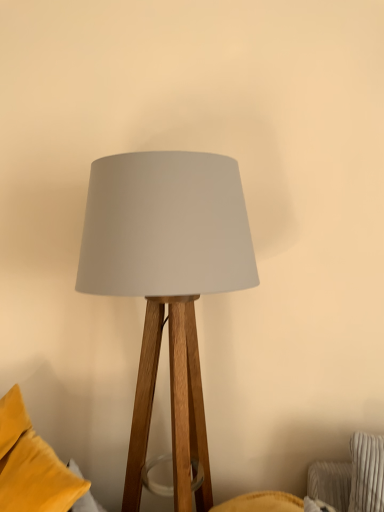
Question: Locate matte wood lamp at center in the image.
Answer: [(0.435, 0.553)]